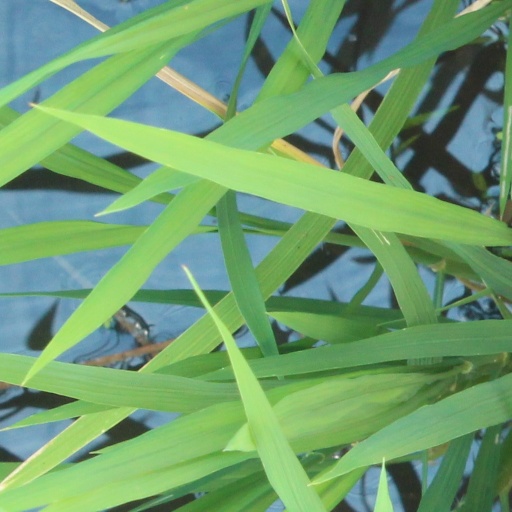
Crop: rice